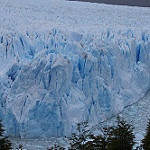
Label: glacier